Caotun

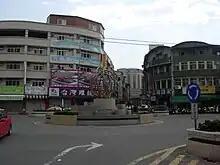
Downtown Caotun

Caotun Township, formerly transliterated as Tsaotun Township, is an urban township in the northwest of Nantou County, Taiwan. It is the largest township in Taiwan by population.